Canon de 75 modèle 1897

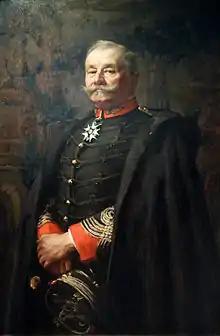
Lieutenant-colonel Joseph Albert Deport, the developer of the 75 mm field gun

The French 75 is widely regarded as the first modern artillery piece. It was the first field gun to include a hydro-pneumatic recoil mechanism, which kept the gun's trail and wheels perfectly still during the firing sequence. Since it did not need to be re-aimed after each shot, the crew could reload and fire as soon as the barrel returned to its resting position. In typical use, the French 75 could deliver fifteen rounds per minute on its target, either shrapnel or melinite high-explosive, up to about away. Its firing rate could even reach close to 30 rounds per minute, albeit only for a very short time and with a highly experienced crew.